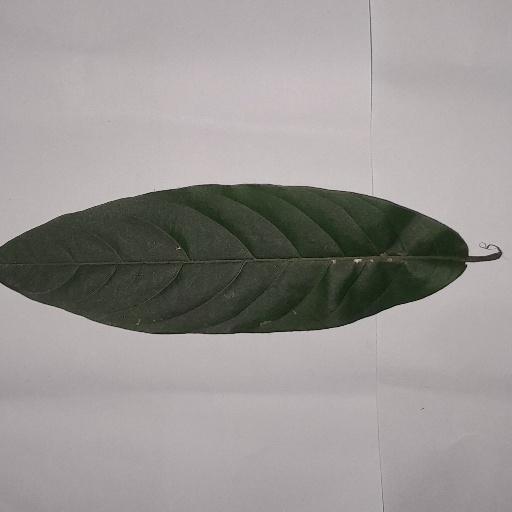
Species: HariTaki
Leaf condition: Shot Hole